Scaniacypselus

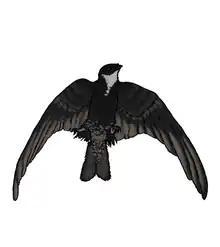
Artistic interpretation of "Scaniacypselus

Although the type species is known from a single specimen, the second species, "S. szarskii", is known from a multitude of individuals preserving not only skeletal elements but also soft tissue impressions. These specimens show several features clearly setting the genus apart from modern swifts. The crus dorsale fossae of the humerus is reduced and pneumatic fossae are missing in the fossils. Although this was first described in specimens from Messel, the same anatomy was also subsequently also recognized in fossils from France as well as the "S. wardi" holotype from Denmark. "Scaniacypselus szarskii" also differs notably in the proportions of the wings, with a relatively longer ulna and shorter carpometacarpus than its modern relatives. In this regard it more closely resembles treeswifts, with the exception of the short and stout humerus. The carpometacarpsus in the Messel specimens shows similar proportions to modern swifts, but with different osteological details. For instance, the pisiform process does not create a trough that receives the tendons of the finger-flexing musculature. Additionally, the process internus indicis is only weakly developed. In modern birds a strongly developed process correlates with narrow and elongated wings, which in turn suggests relatively short wings for "Scaniacypselus". The sternum is shorter and broader proportionally, with some specimens showing an incision into its rear end. The nature of this incision is however not entirely understood, as it is only present in some specimens and not others. In adult modern swifts, the caudal margin of the sternum does not show such an incision, they are however present in subadults. The tarsometatarsus (lower leg) of "Scaniacypselus" is highly reduced but bears more resemblance to treeswifts. Although the legs of modern swifts are highly reduced, the tarsometatarsus in these species is proportionally much longer and more slender than in "Scaniacypselus". The feet are described as anisodactyl, meaning that three toes face forward while one faces back. The proximal parts of the phalanges are not shortened and the tips of the toes are not strongly curved. Additionally, the attachment point for the muscle that flexes the toes is not as well developed as in crown-swifts.